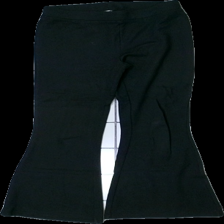
View: front
Type: Trousers
Category: Children
Brand: Lindex
Colors: Black
Material: 100% cotton
Cut: Regular
Size: 134
Season: All
Damage: pilling
Damage location: top center
Price range: <50
Recommended usage: Export